Cajus Julius Caesar

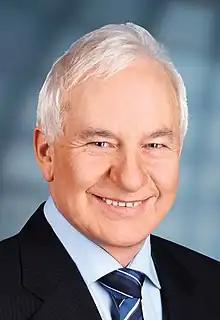
Caesar in 2009

Cajus Julius Caesar (born 22 January 1951) is a German politician of the Christian Democratic Union (CDU). He served in the Bundestag, the parliament of Germany, 1998–2005, 2007–2009 and 2011–2017.